Victims of Terrorist Attack on the Pentagon Memorial

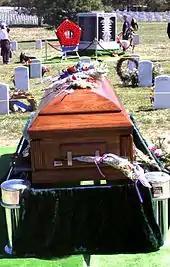
Remains of the dead await burial on September 12, 2002. The monument with its pentagon-shaped wreath resides temporarily in the background.

A funeral service for the 30 victims was held at the Arlington Memorial Amphitheater, the first time the amphitheater had held such a service since the interment of an unknown member of the armed forces representing Vietnam War dead in 1984. About 1,000 relatives attended the funeral service. The funeral was held the day after the one-year anniversary of the September 11 attacks. Many of these families felt the emotional strain was too much for two days of remembrances, and so chose not to attend the funeral. The September 12 funeral focused on the families of five victims whose remains could not be identified, although all victims were memorialized. United States Secretary of Defense Donald Rumsfeld and chaplains from each branch of the United States armed forces spoke, and United States Air Force General Richard Myers, Chairman of the Joint Chiefs of Staff, attended. The United States Navy Band provided music.